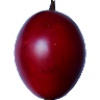
Label: Tamarillo 1